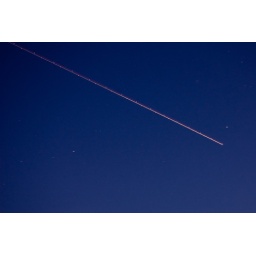
Another long exposure of an airplane in the night sky